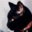
Label: cat